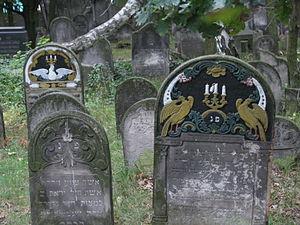
Pabianice est une ville, située dans le powiat de Pabianice, dans la voïvodie de Łódź, dans la partie centrale de la Pologne.